Eurovision Song Contest 2023

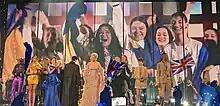
Duncan Laurence performed together with the guest artists and the presenters as part of an interval act in the final. Ruslana can be seen on the LED background, in a pre-recorded appearance from the Golden Gate in Kyiv.

The second semi-final took place on 11 May 2023 at 20:00 BST (21:00 CEST). Sixteen countries participated in this semi-final, with the running order published on 22 March 2023. Australia won the most points, followed by Austria, Poland, Lithuania, Slovenia, Armenia, Cyprus, Belgium, Albania, and Estonia. The countries that failed to reach the final were Iceland, Georgia, Greece, Denmark, Romania, and San Marino. All the countries competing in this semi-final were eligible to vote, plus , and the , as well as non-participating countries under an aggregated "Rest of the World" vote.